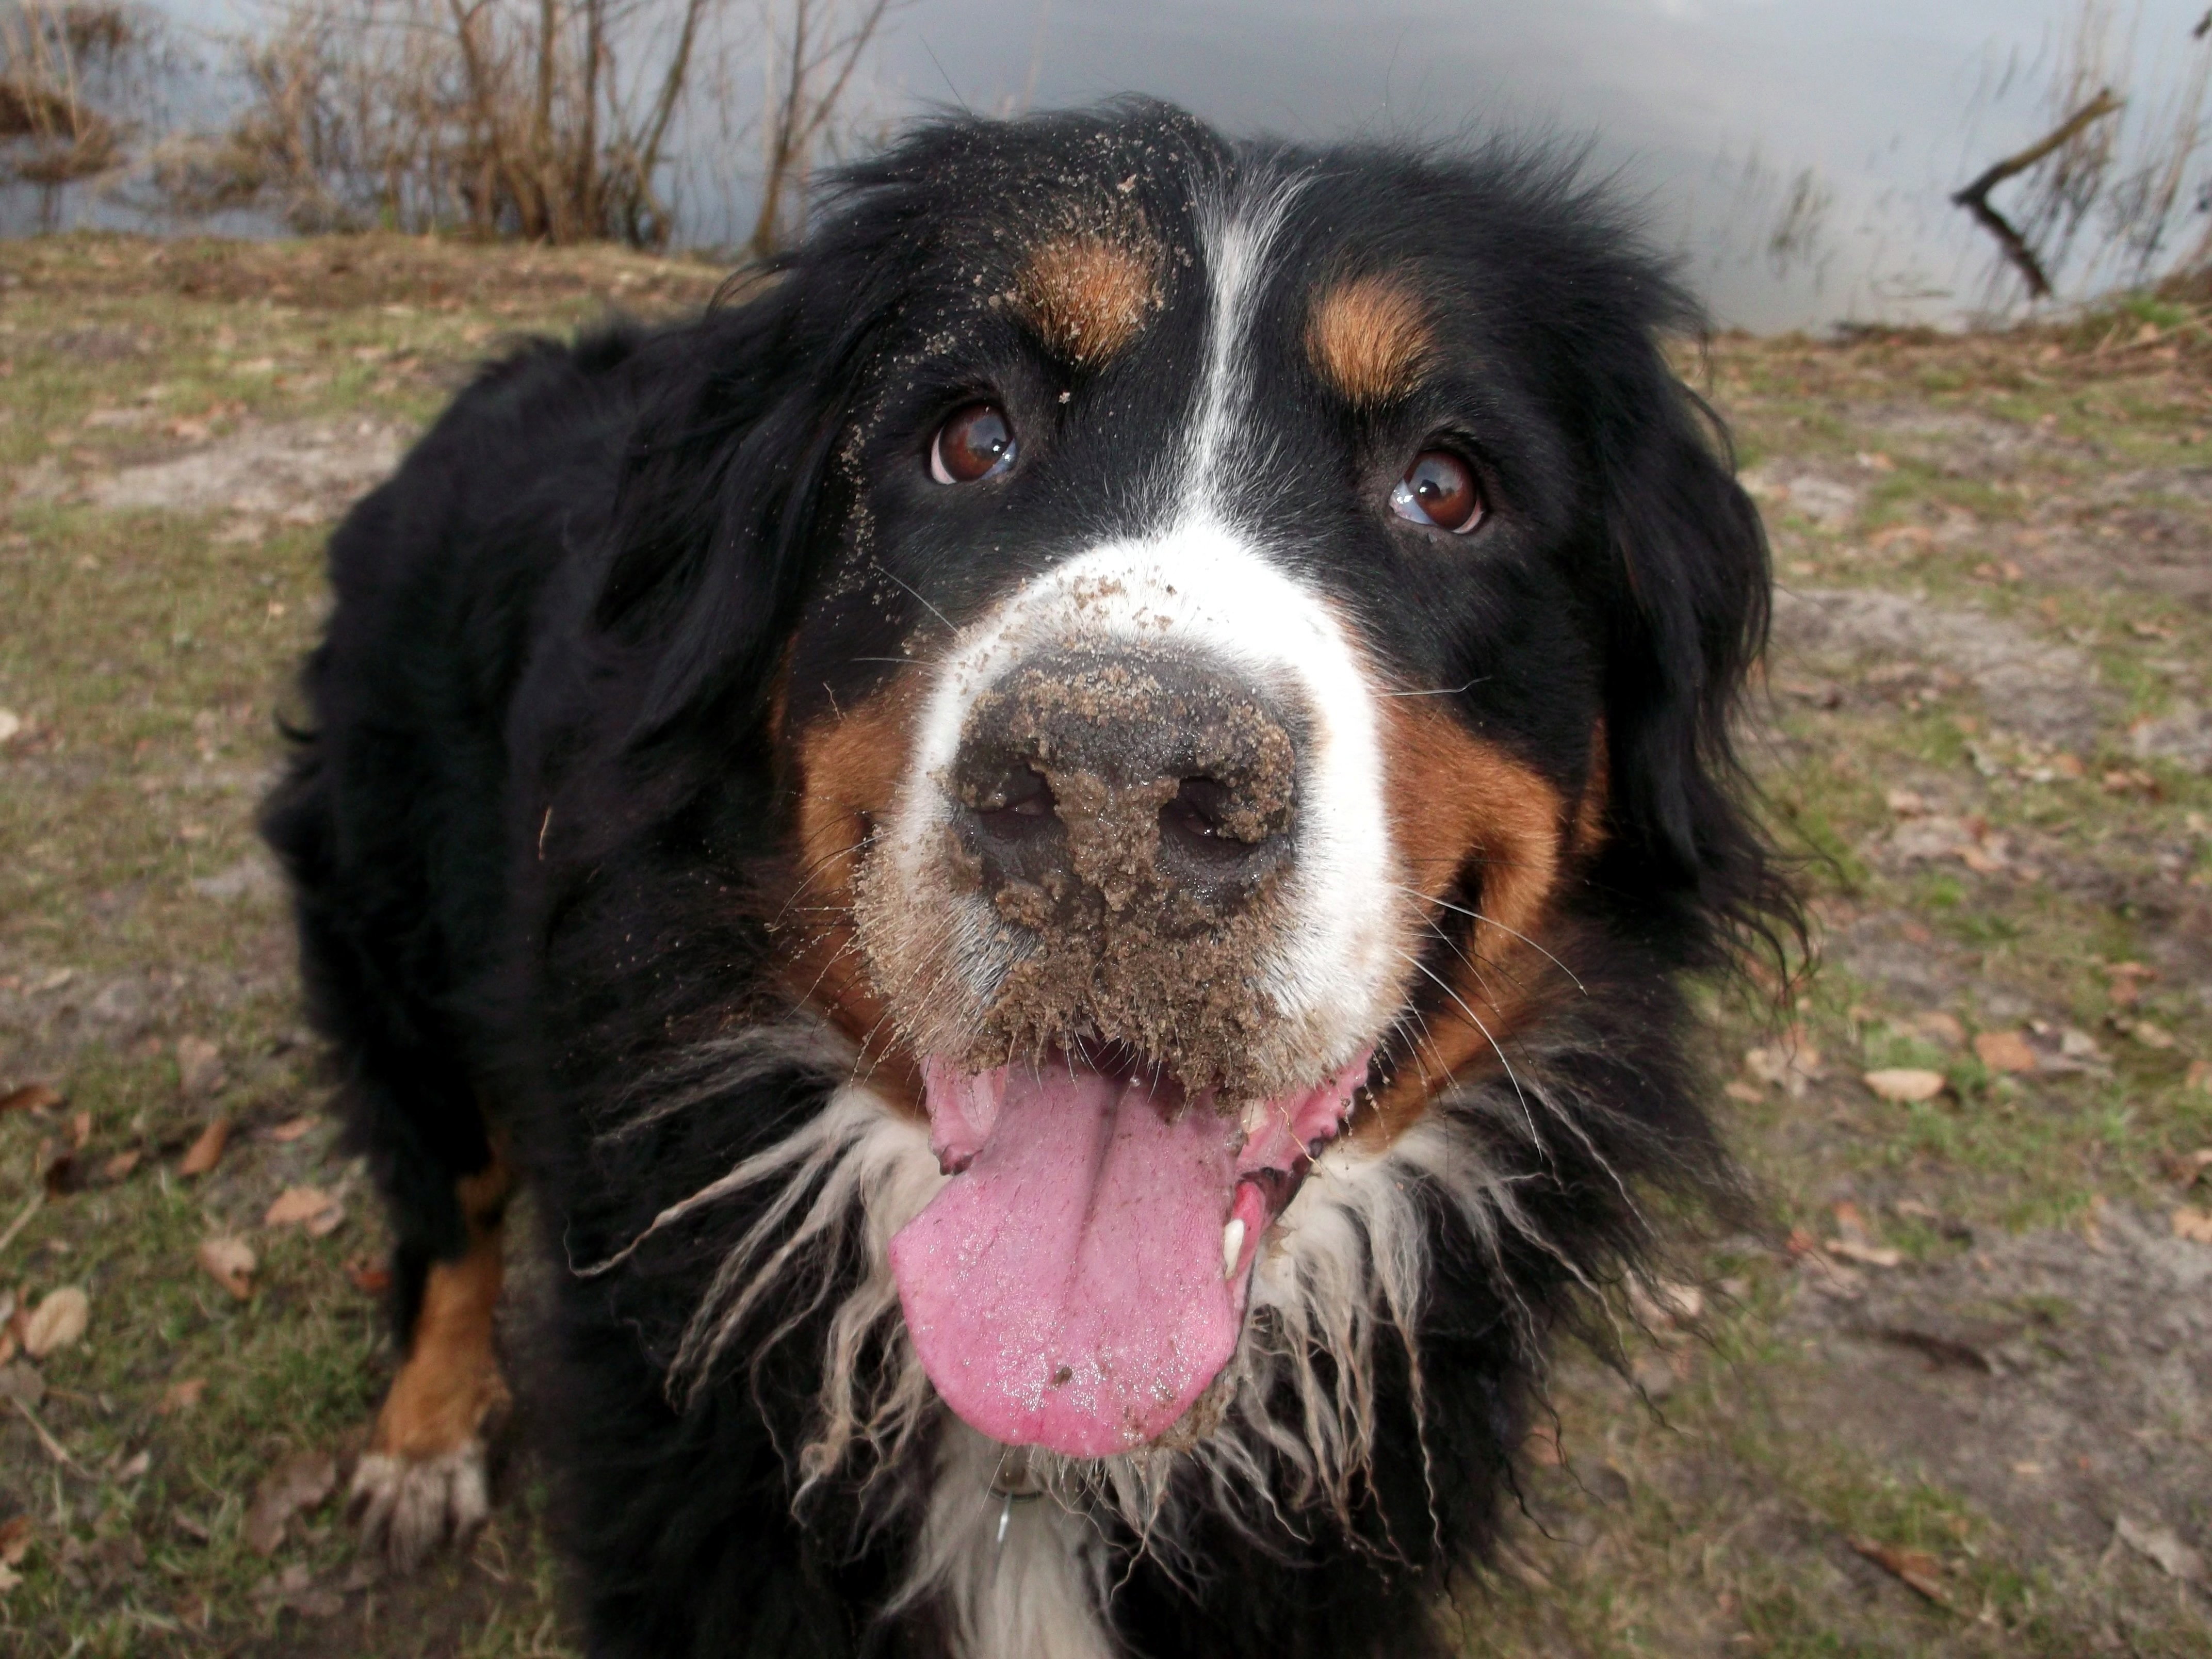
dog, mammal, vertebrate, dog breed, purebred dog, bernese mountain dog, entlebucher mountain dog, berner, white bib, dog like mammal, carnivoran, greater swiss mountain dog, appenzeller sennenhund